13th Tank Division (Czechoslovakia)

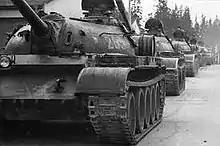
Czechoslovak People's Army tanks heading for the border during a training exercise, 1960s or 1970s

The 13th Tank Division was formed on 9 May 1955 by renumbering the 3rd Tank Division, based at Milovice in Bohemia. At the same time it was given the Kiev–Dukla–Ostrava historical designation in commemoration of battles that Czechoslovak forces fought in under Soviet command during World War II; to this was added the Czechoslovak-Soviet friendship honorific on 6 October 1959.